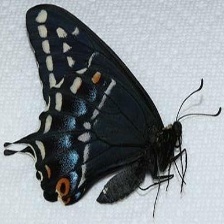
Species: INDRA SWALLOW